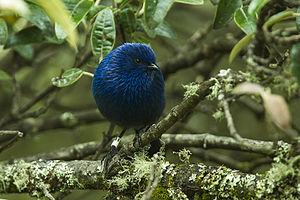
Le Xénodacnis mésange est une espèce de passereaux appartenant à la famille des Thraupidae. C'est la seule espèce du genre Xenodacnis.